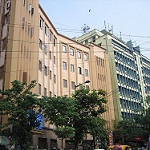
Label: buildings